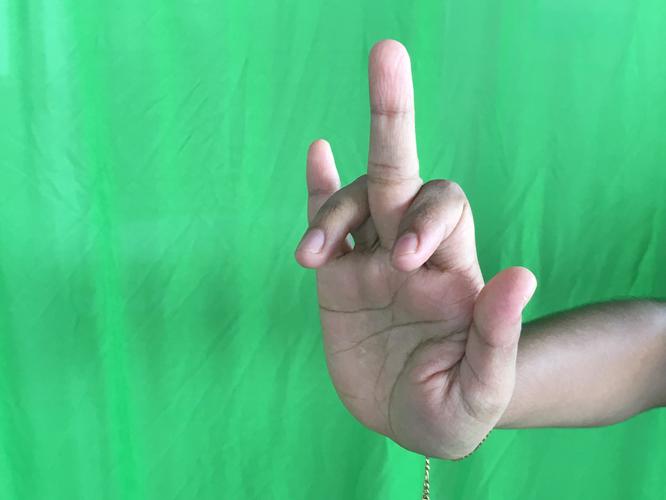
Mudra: Shukatundam
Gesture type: single_hand